Ham and eggs
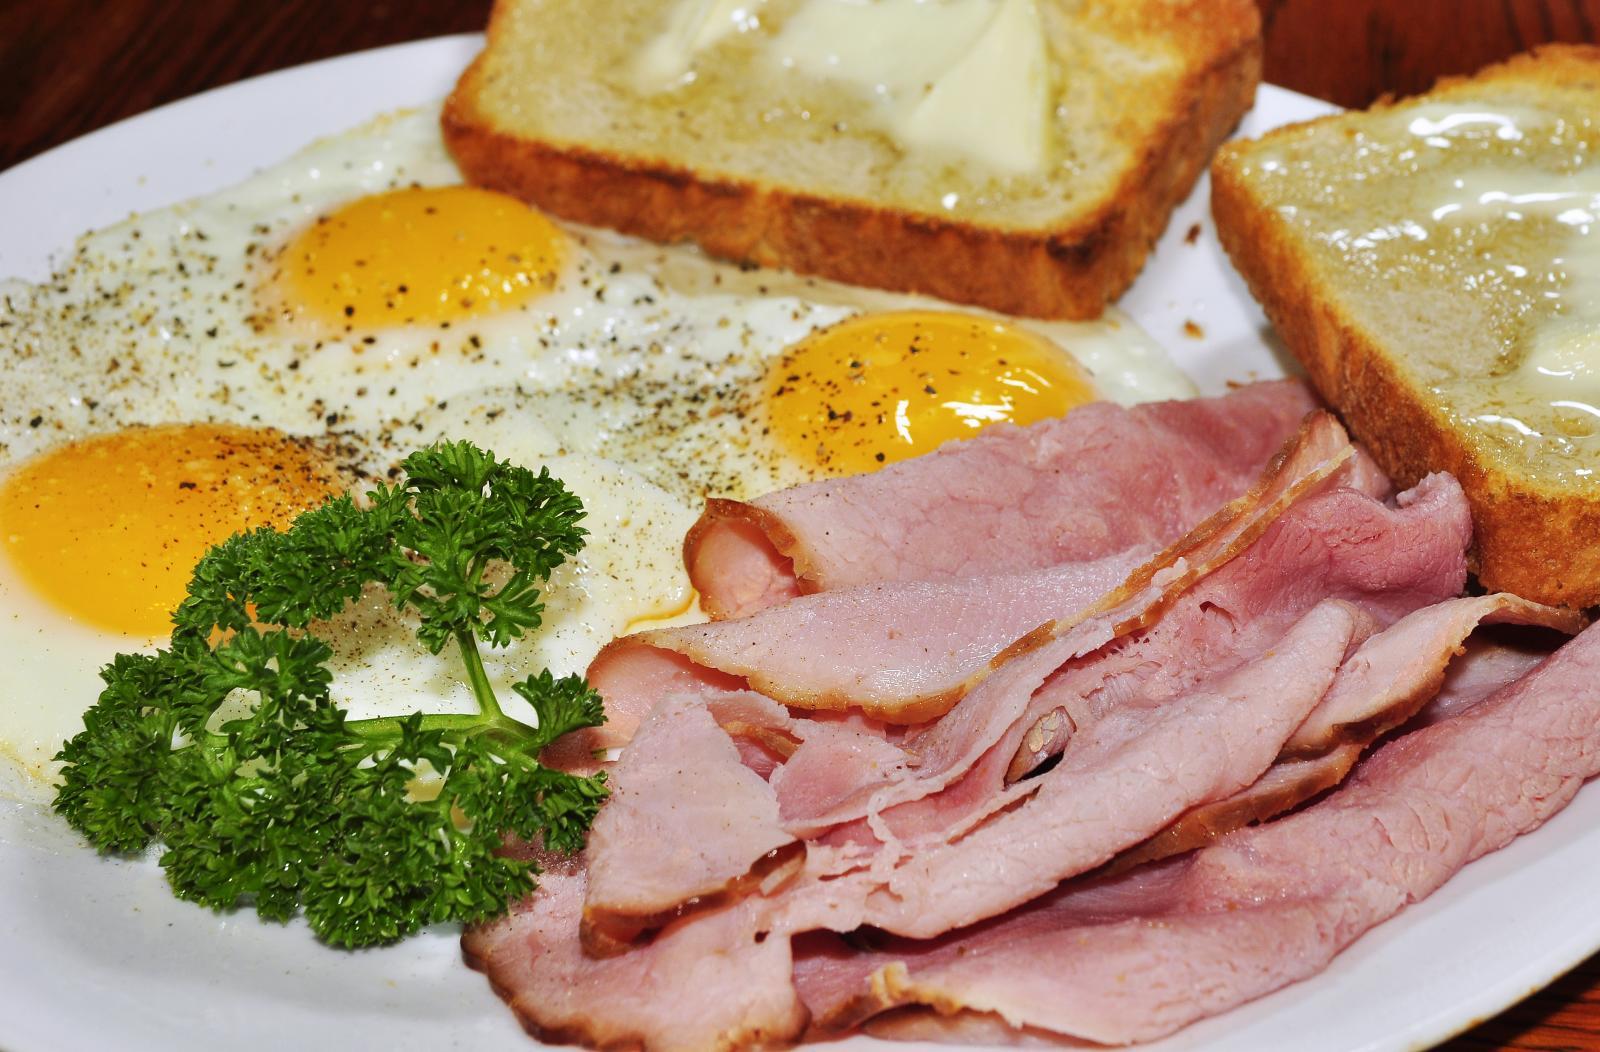
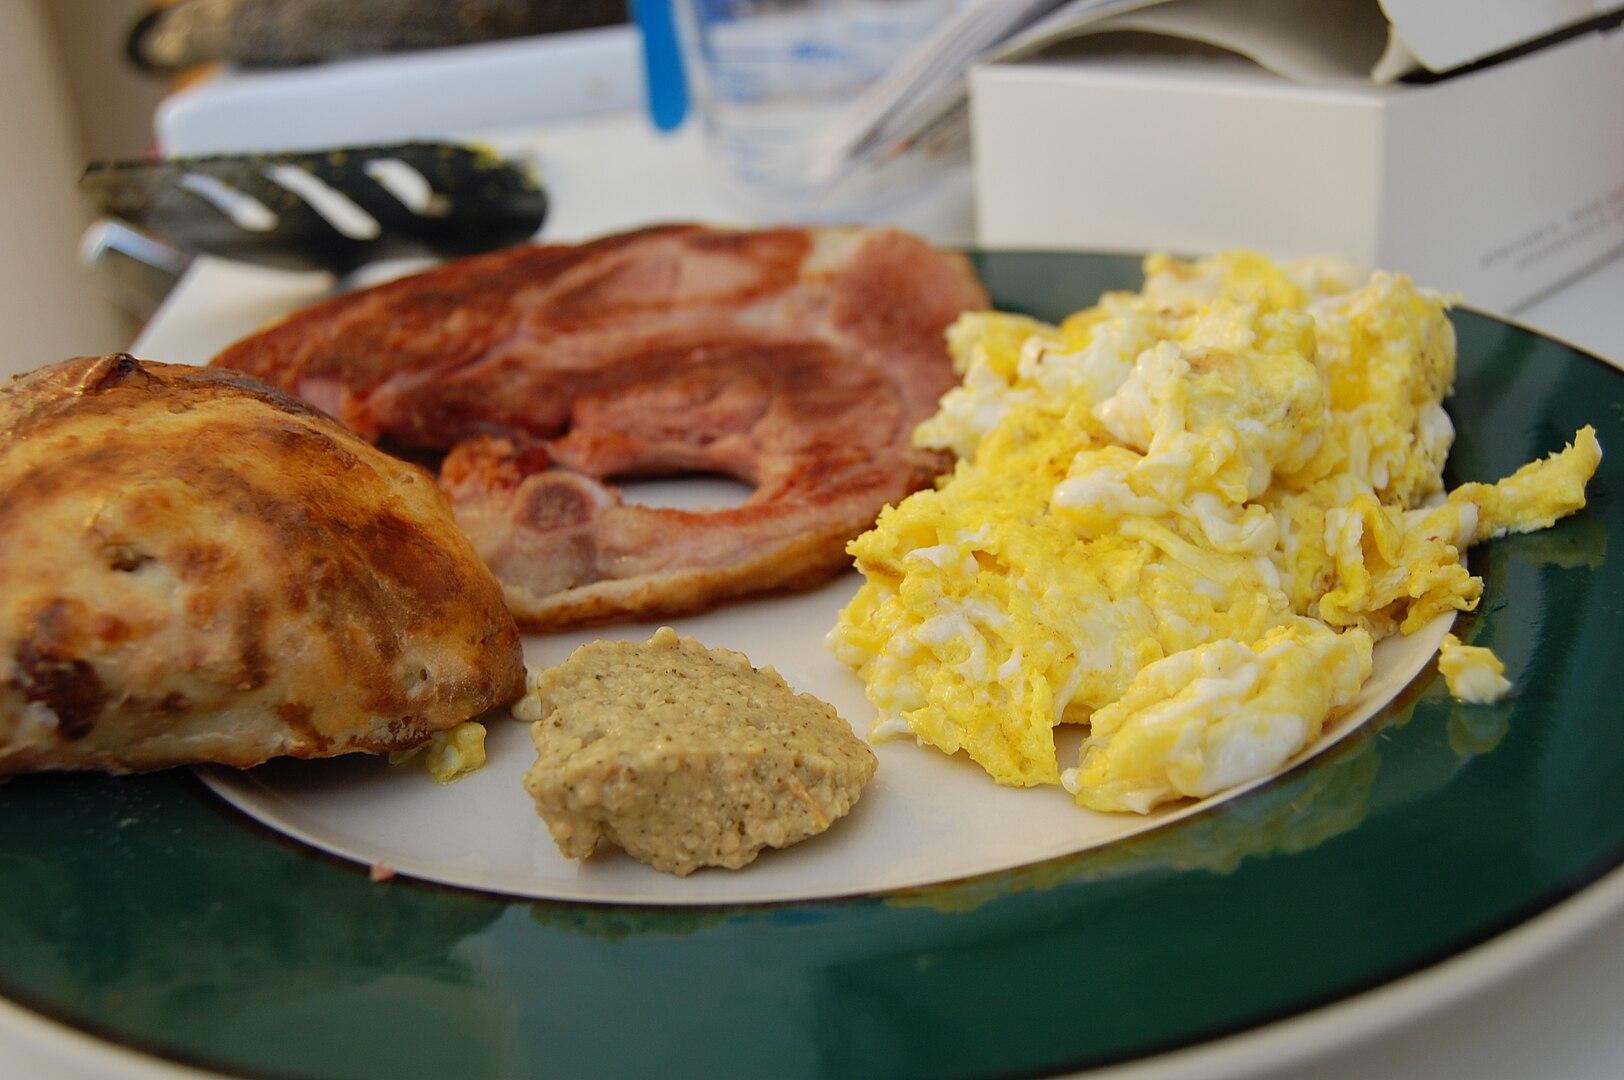
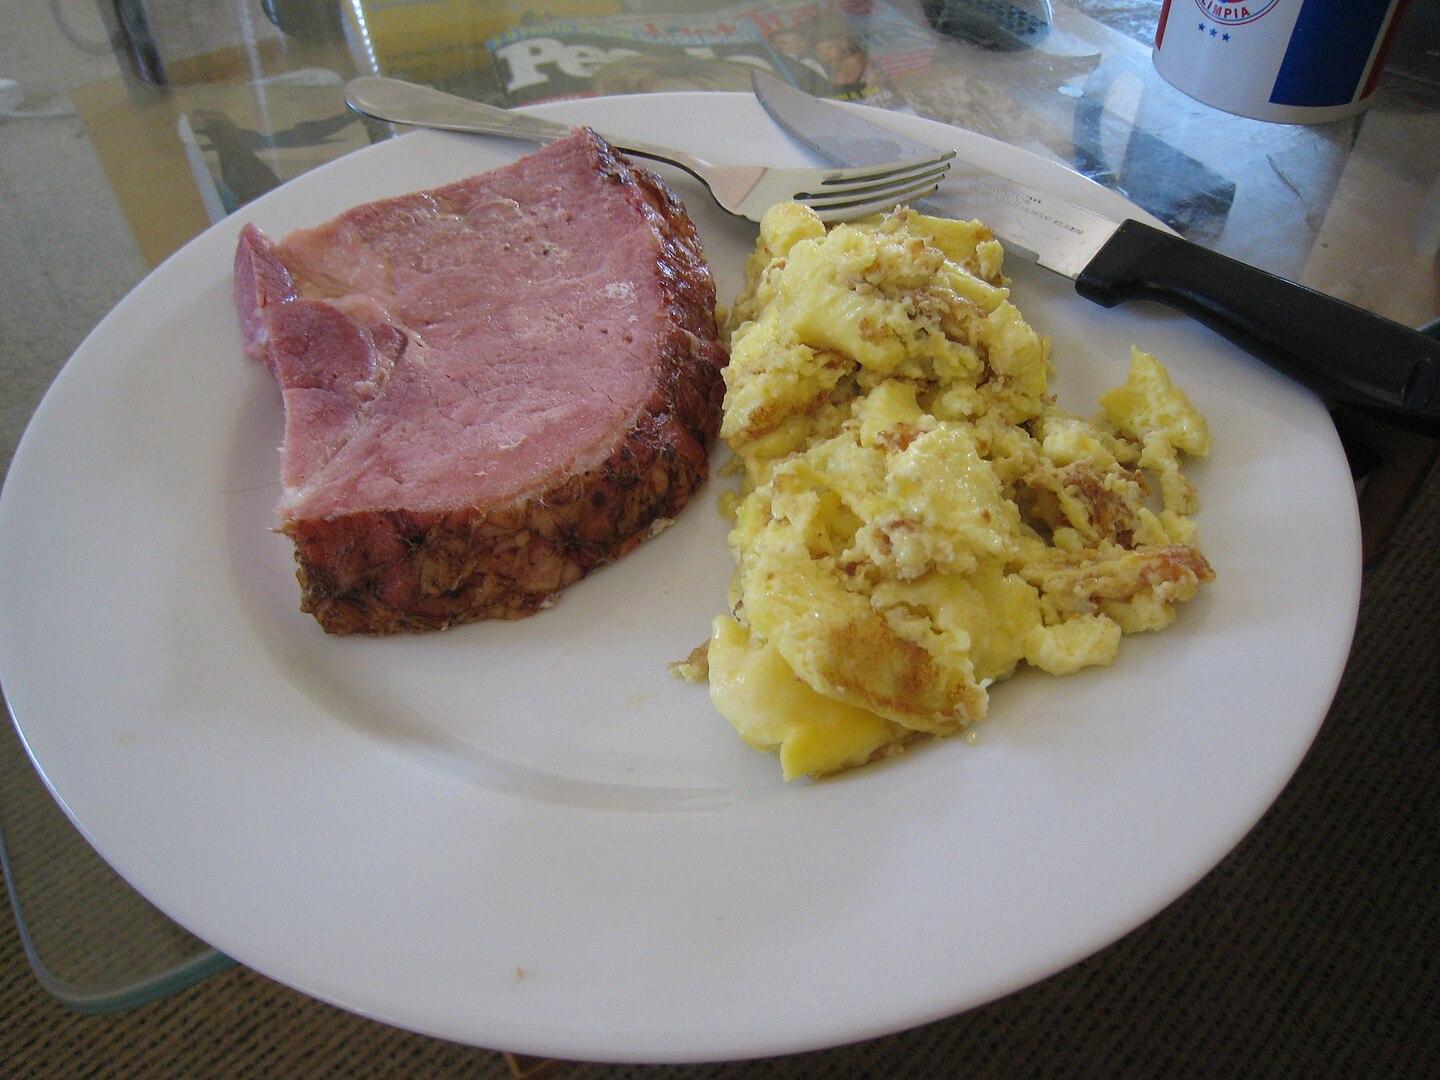
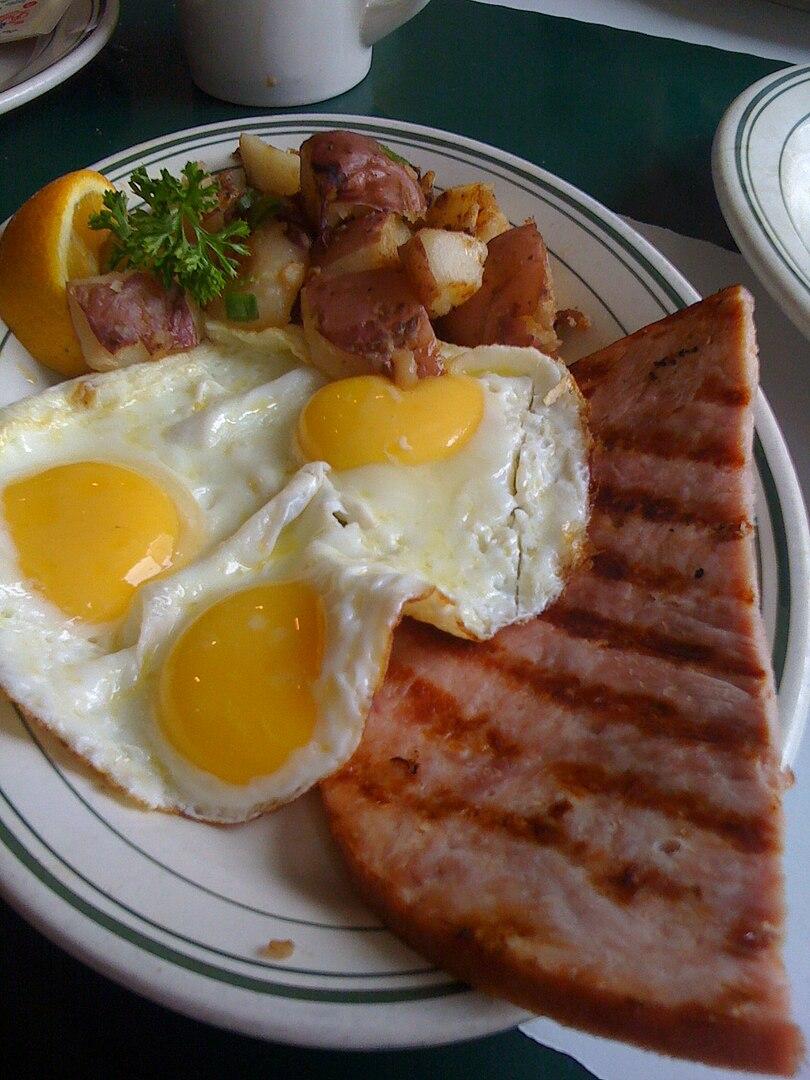
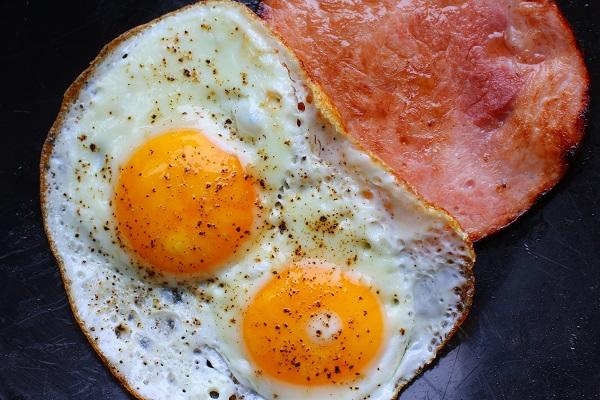
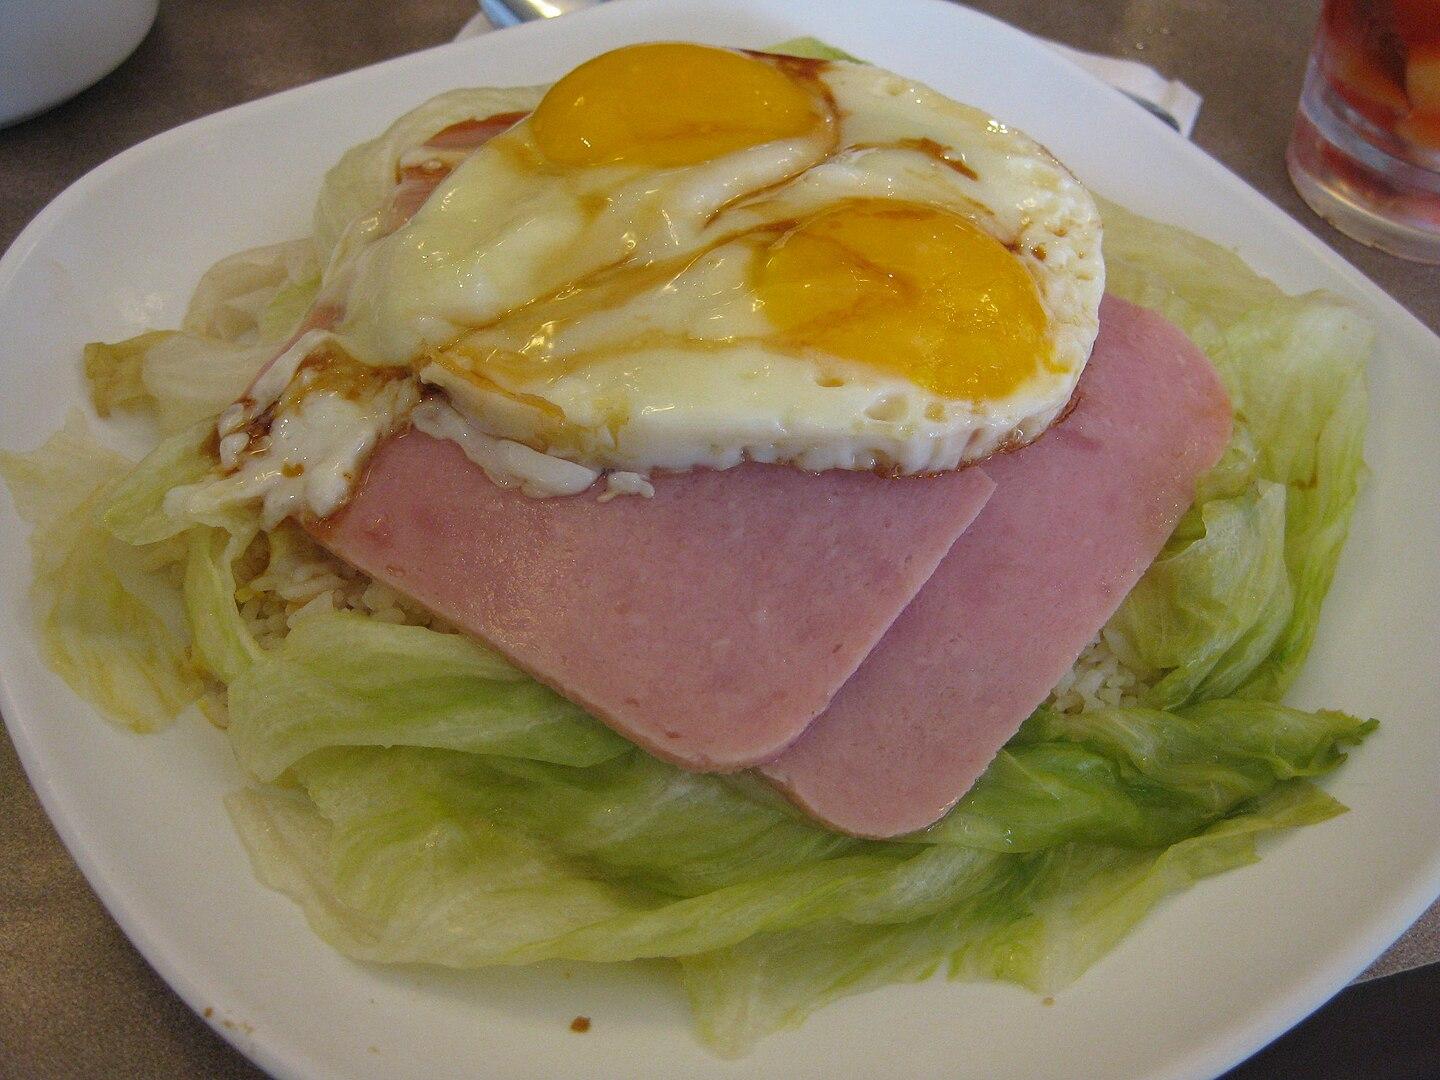
Also known as:
cs - Czech: Hemenex
de - German: Ham and Eggs
fr - French: Œufs au jambon
id - Indonesian: Ham dan telur
ja - Japanese: ハムエッグ
jv - Javanese: Ham lan endhog
ko - Korean: 햄 앤드 에그
nl - Dutch: Ham and eggs
th - Thai: แฮมกับไข่
vi - Vietnamese: Thịt nguội với trứng
yue - Cantonese: 火腿蛋
zh - Chinese: 火腿蛋
Category: egg, meat (fried egg, ham)
Cuisine: American
Associated cuisines: American
Area: United States
Countries: United States
Region: Northern America, , , ,
The dish is a dish combining various preparations of ham and egg.